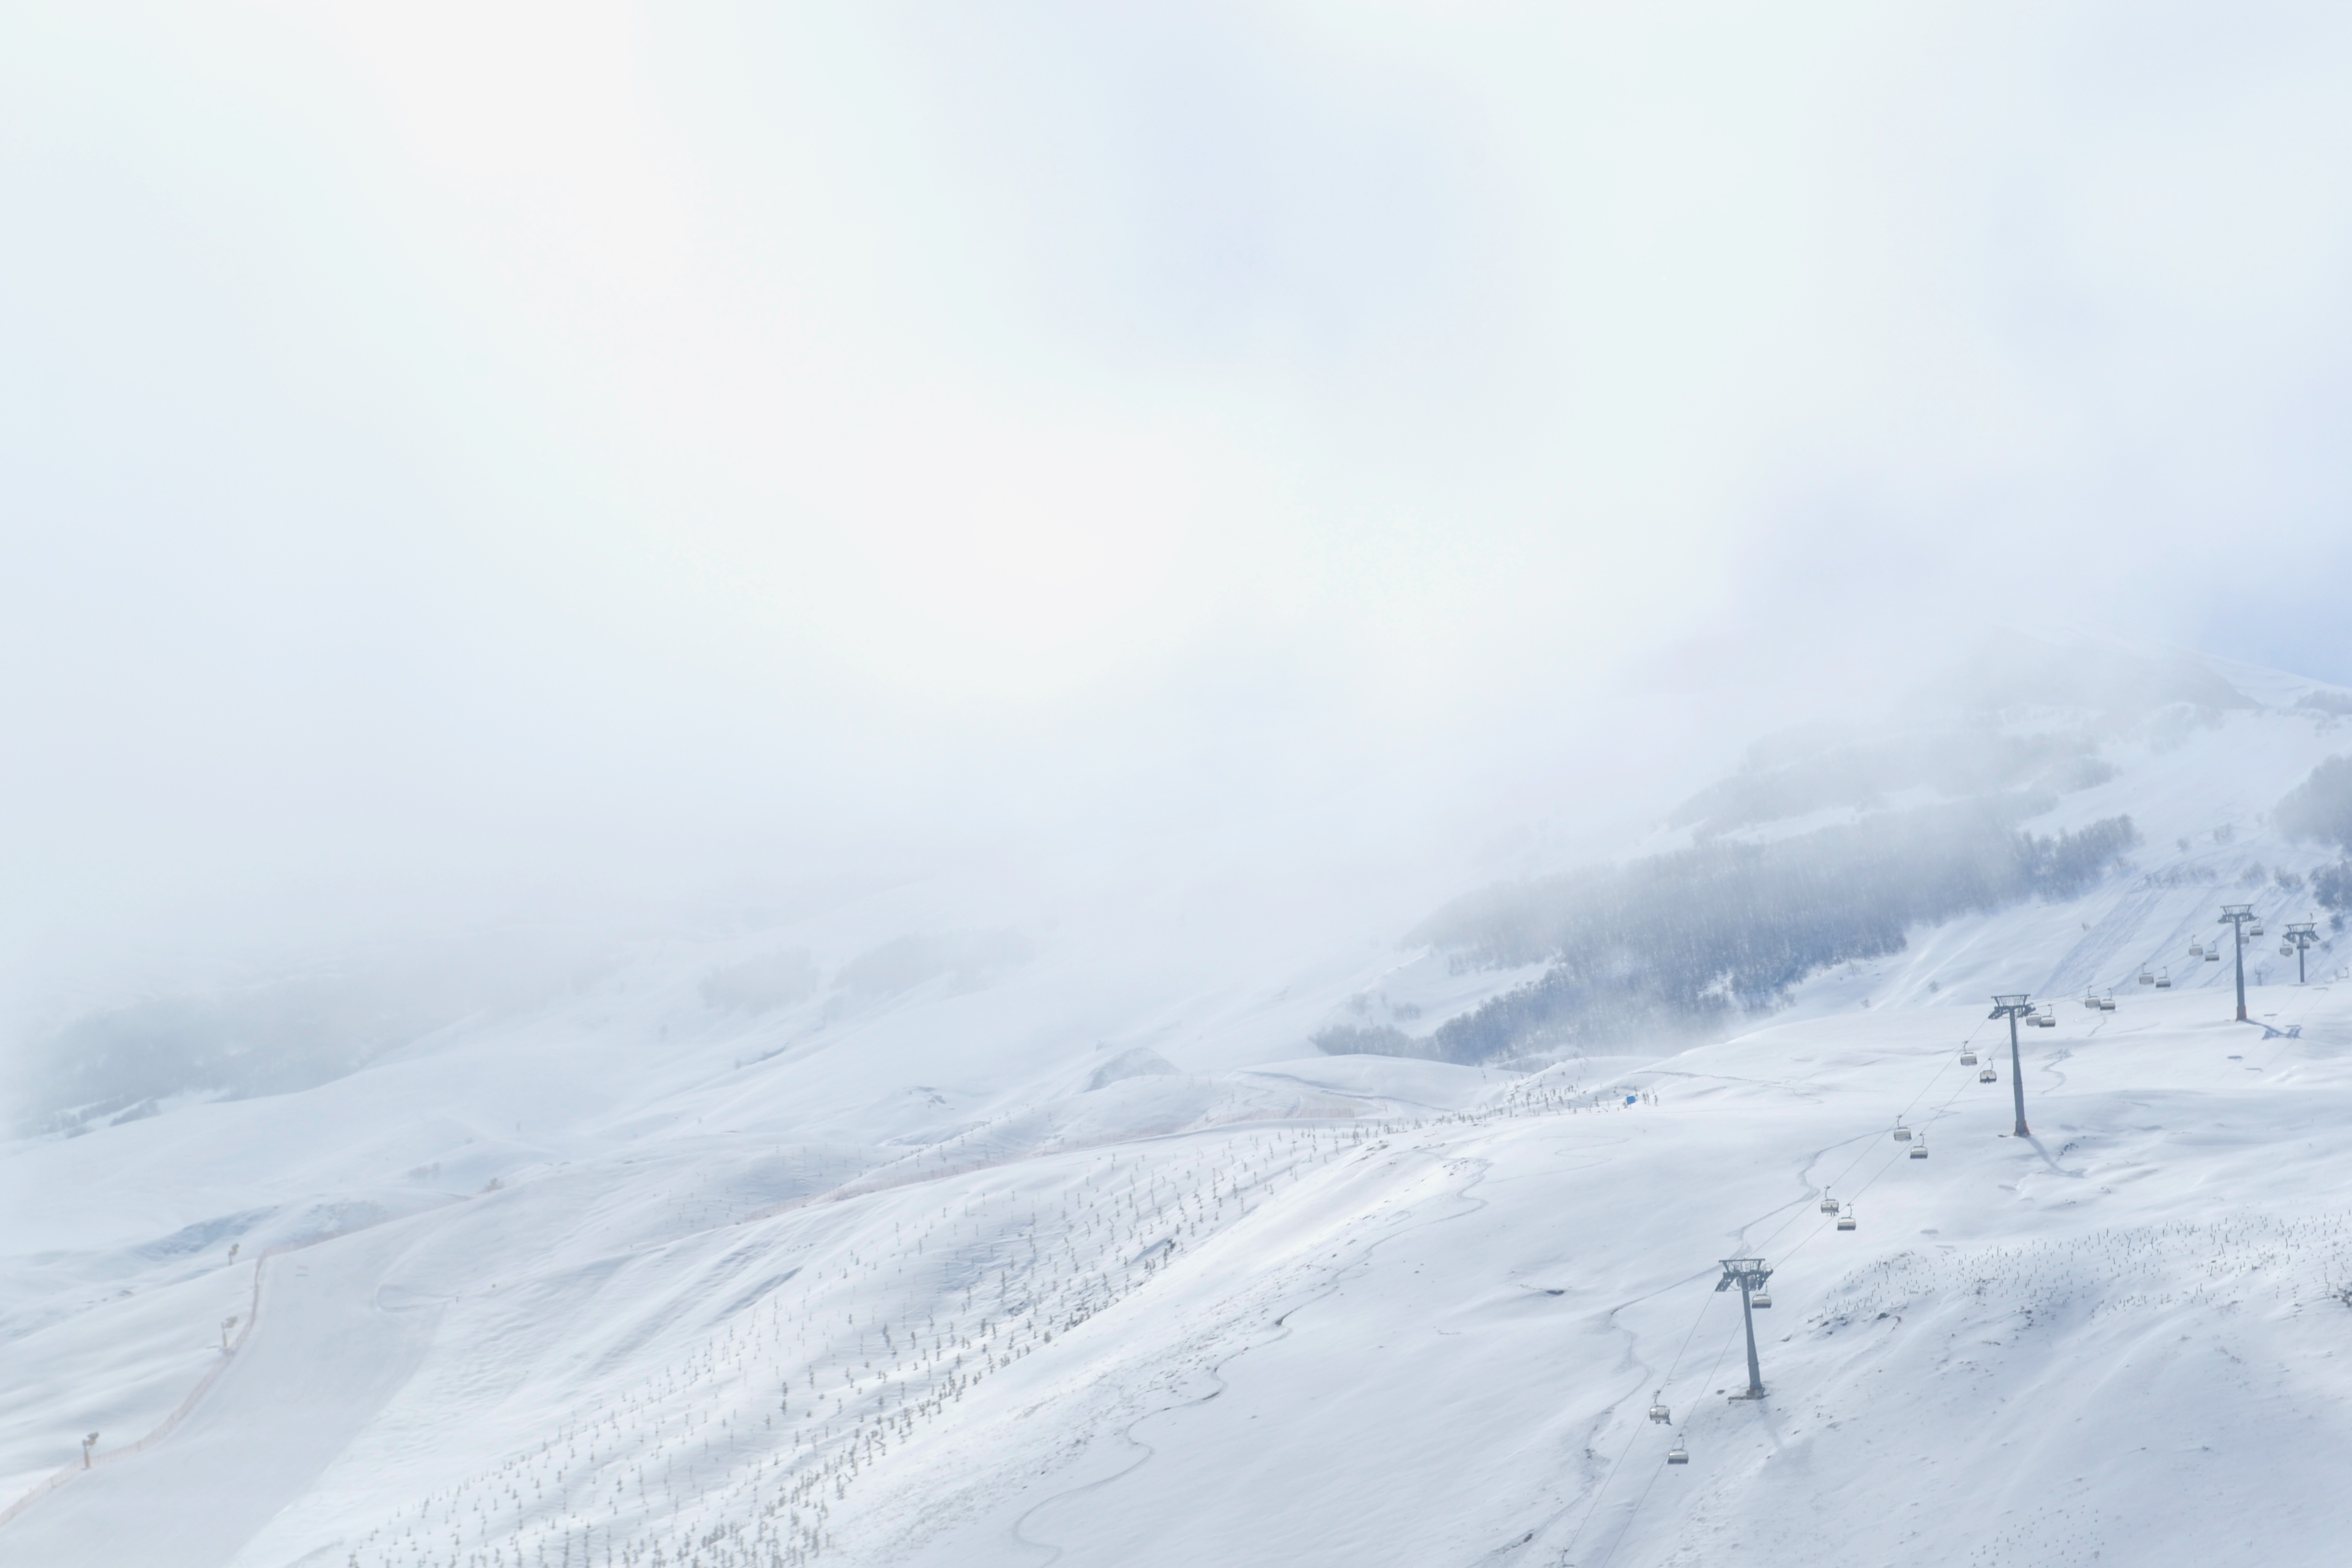
outdoor, mountain, snow, cold, winter, fog, mist, white, sport, mountain range, slope, equipment, ski lift, weather, alpine, skiing, season, ridge, sports equipment, resort, alps, downhill, ski, piste, freezing, ski touring, ski slope, ski mountaineering, ski equipment, geological phenomenon